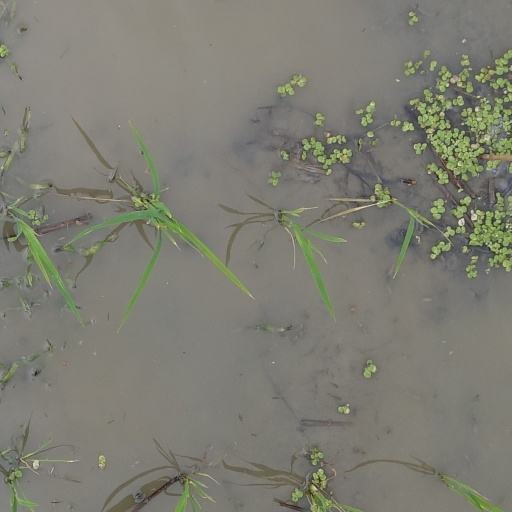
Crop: rice